IIT Madras

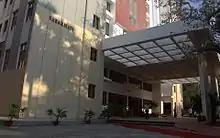
Sabarmati Hostel

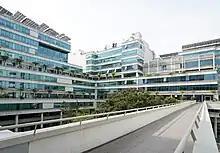
Walkway between blocks of the Research Park

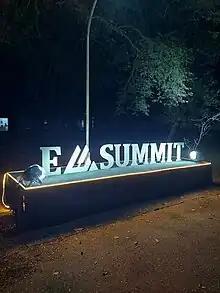

Most students at IIT Madras reside in hostels, where extracurricular activities complement the academic routine. The campus has 21 hostels, of which, six, Sabarmati, Sarayu, Sharavati, Swarnamukhi and the convertible Tunga - Bhadra are currently exclusively for women. In earlier times, each hostel had attached dining facilities but all of them have been closed down starting around 2010. Dining facilities are provided in three centralised halls: Nilgiri, Vindhya and Himalaya. Recently (2023) a new mess has been opened in the old Cauvery hostel mess for Jain food. Students are assigned to hostels upon matriculation, where they usually reside for the entire duration of their course of study.